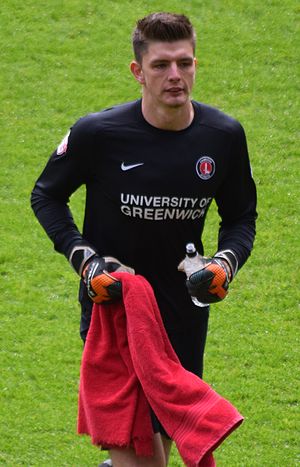
Nick Pope
Nicholas David "Nick" Pope er en engelsk fodboldspiller. Han spiller for Burnley i den engelske Premier League.